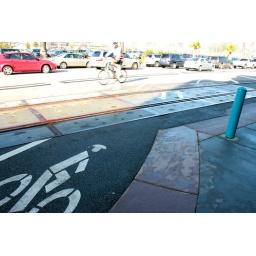
The Beach Street sidepath in Santa Cruz directs cyclists to cross the railroad tracks at an oblique angle.